J. C. Huffman

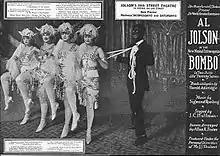
Flyer for the Al Jolson vehicle "Bombo" (1921) staged by J.C. Huffman

In February 1914 Huffman drew praise for the very modern stage settings used for Percy MacKaye's fantastic romance "A Thousand Years Ago".